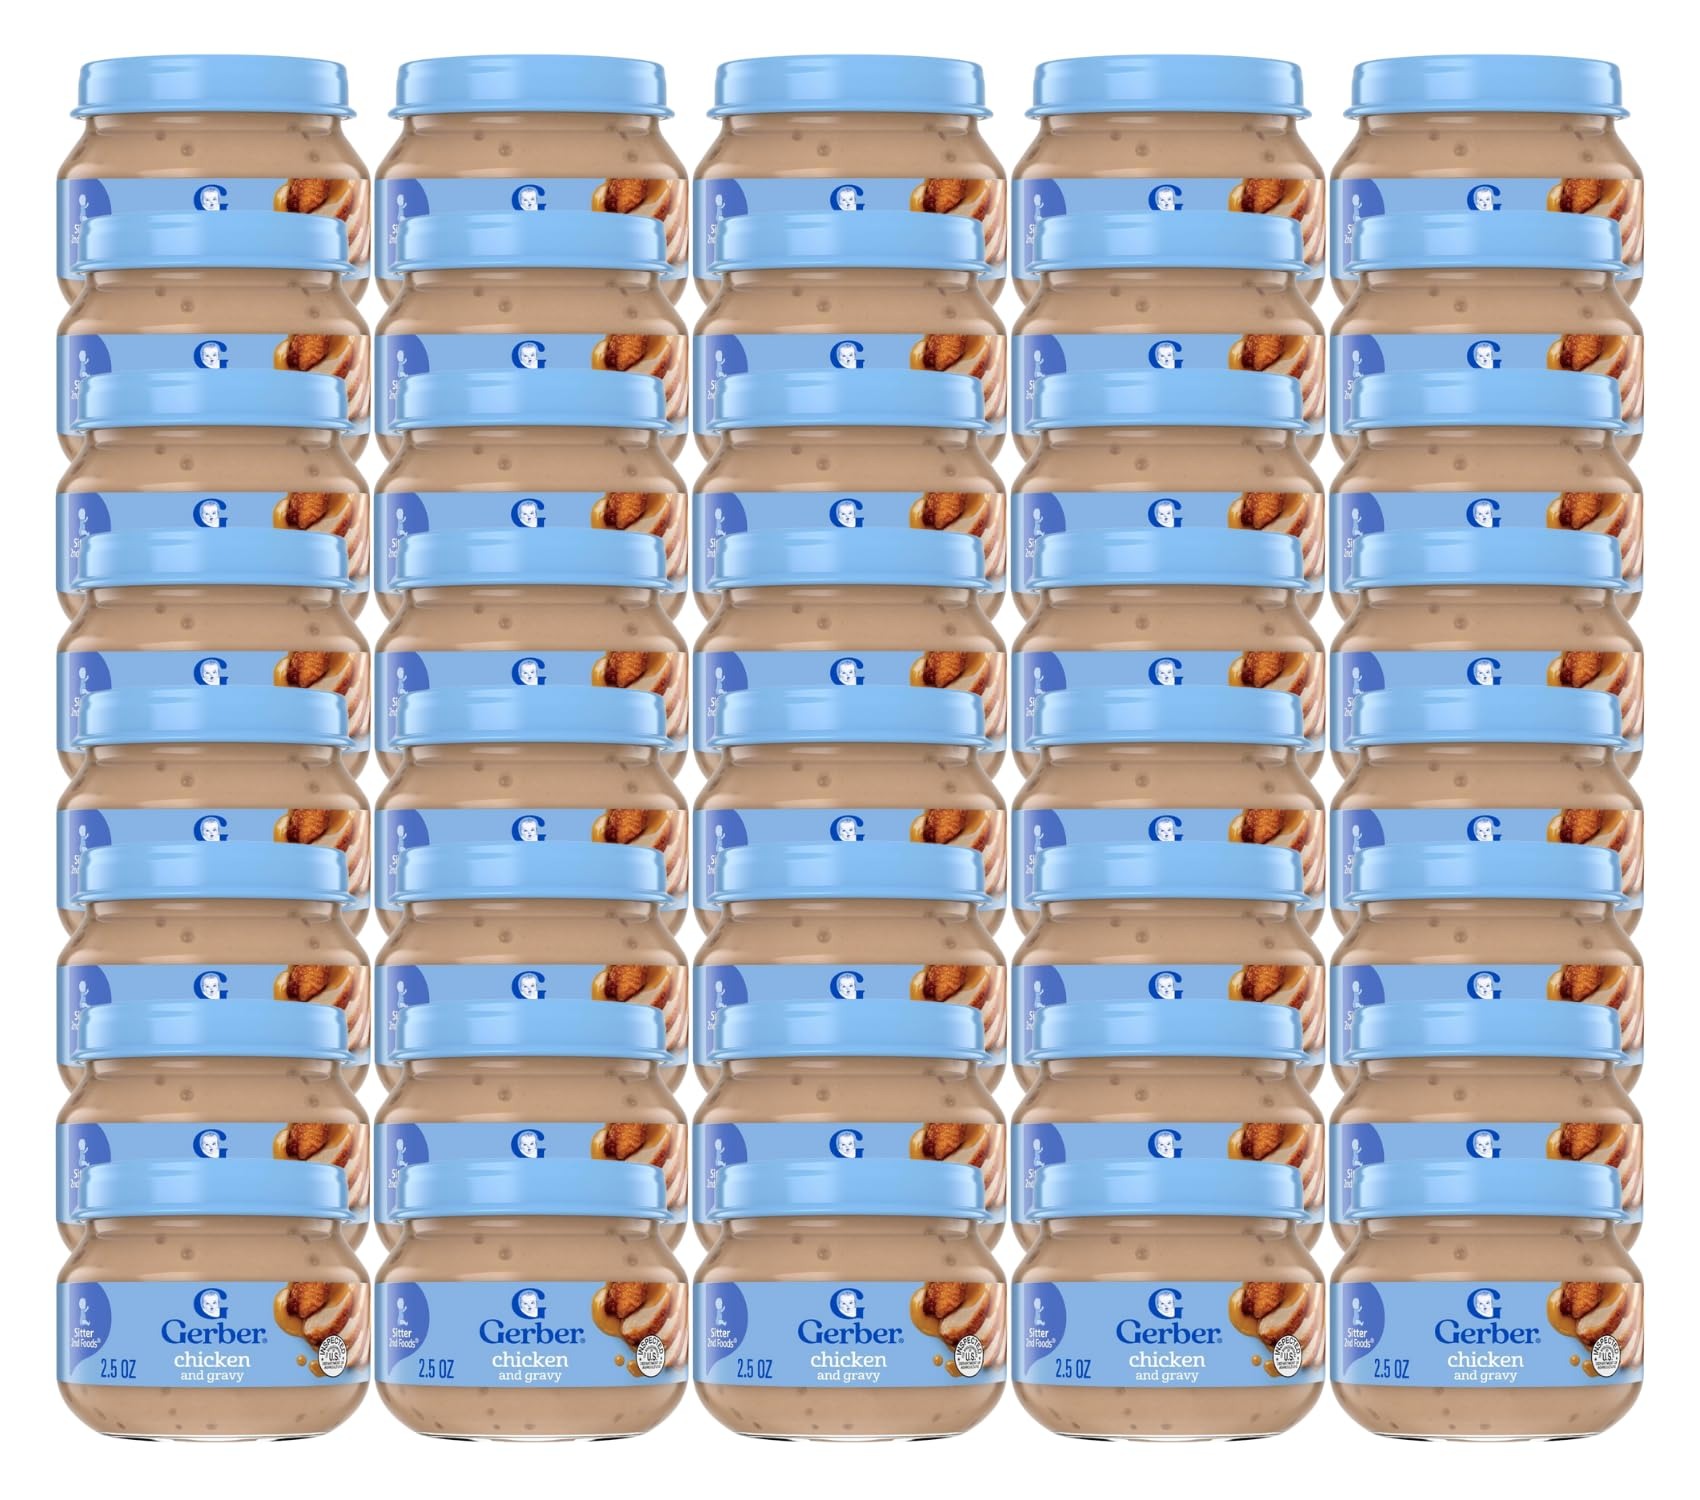
Item Name: Gerber Baby 2nd Foods Baby Food, Chicken & Gravy,Non-GMO Pureed Baby Food with Essential Nutrients Glass Jar, 2.5 Ounce (Pack of 40)
Bullet Point 1: NEW TASTES: Continue your baby’s food explorations Gerber 2nd Foods will expose them to a variety of tastes and ingredient combinations to help them accept new flavors. Non-GMO Project verified.
Bullet Point 2: WHOLESOME SOURCE OF PROTEIN: Our meats and poultry are among the best food sources for zinc for babies. Inspected by the USDA, they contain 8 grams of protein per jar and no added salt, artificial flavors or colors.
Bullet Point 3: PUREED GOODNESS: Introduce your little one to the goodness of fruits, veggies and other wholesome ingredients. Our baby food is lovingly made and quality tested before it's good enough to be called Gerber.
Bullet Point 4: WHOLESOME OPTIONS: Introduce your infant or toddler to the goodness of fruits, veggies and other wholesome ingredients with Gerber pureed baby food, formula, cereals, snack cups, fruit pouches and more.
Bullet Point 5: The health and safety of your little one has been and will always be Gerber’s highest priority. We're a leader in infant nutrition, not just because we grow food that will feed your little one, but also because we know what nourishment your little one needs
Product Description: Gerber Gravy baby food purees are a delicious Gerber mealtime dinner option. Meats & poultry are among the best food sources for zinc for babies. Inspected by the USDA, they contain 8 grams of protein per jar & no added salt, artificial flavors or colors. Gerber 2nd Foods help expose babies to a variety of tastes and ingredient combinations, which is essential to help them accept new flavors. You can feed your little one straight from the container, or add some to a bowl and refrigerate the leftovers for up to one day.
Value: 100.0
Unit: Ounce

Price: 6.89